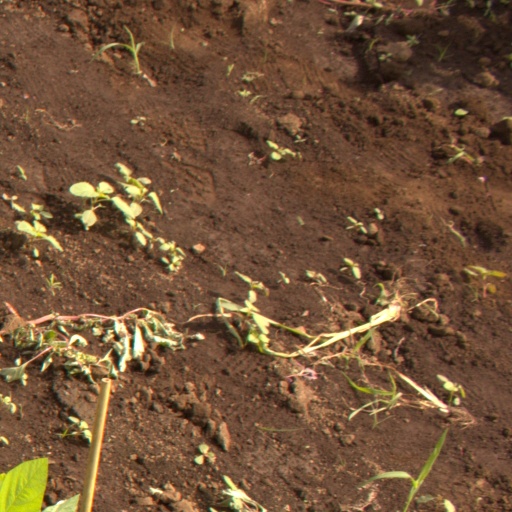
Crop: soybean